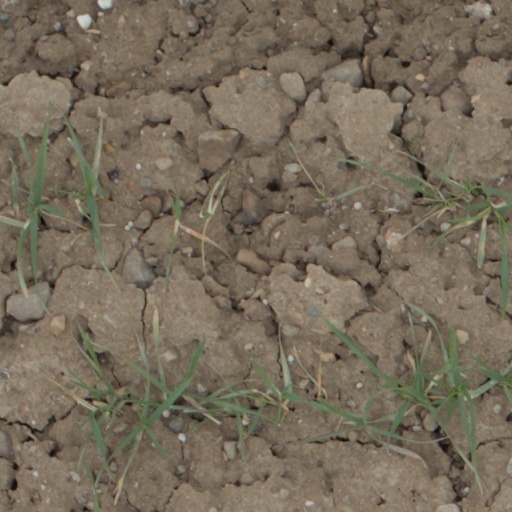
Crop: wheat